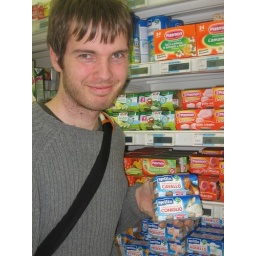
MMMM. Baby food in cute horse or cute bunny flavor.